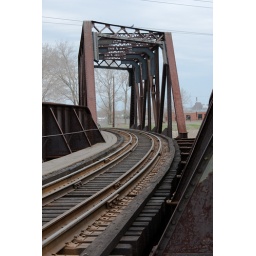
A train bridge across the street from my hotel in Peoria, IL